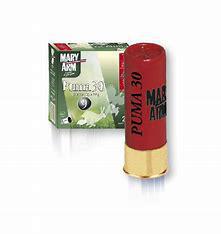
Brand: Puma
Model: 30